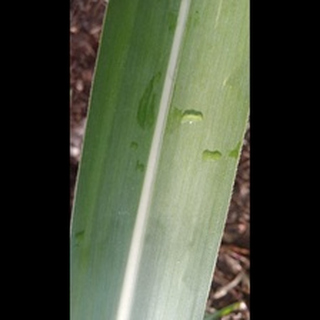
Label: healthy_sugarcane